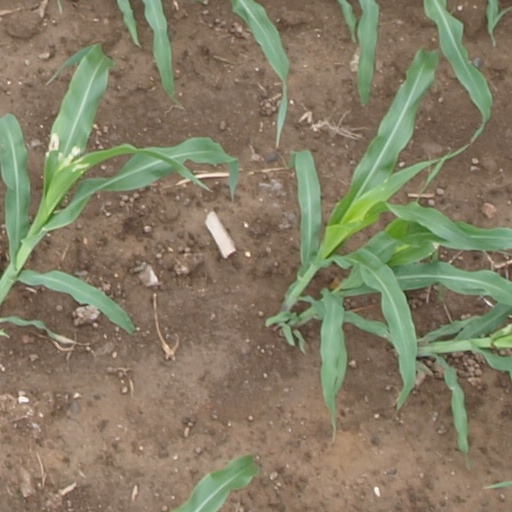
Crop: maize; corn